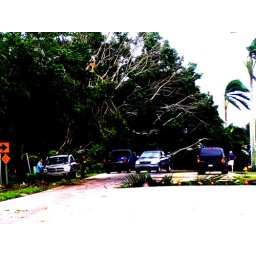
giant tree in the middle of the road